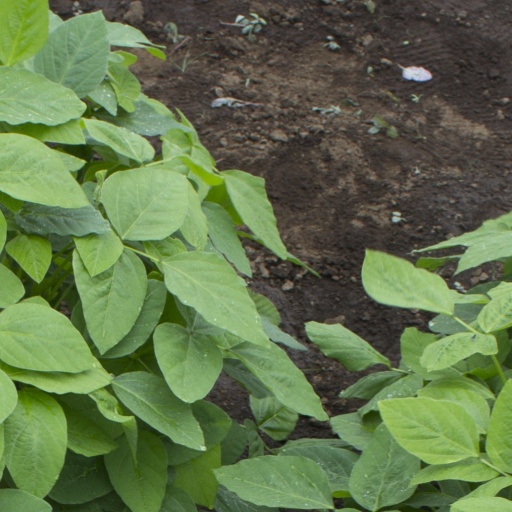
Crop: soybean